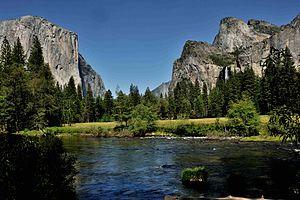
Le parc national de Yosemite est un parc national américain situé dans les montagnes de la Sierra Nevada, dans l'est de la Californie. Avec une superficie totale de 3 081 km², il est le troisième plus grand parc de Californie. Classé parc national le 1ᵉʳ octobre 1890, le Yosemite est le deuxième plus ancien de l’histoire américaine, après celui de Yellowstone. Plus de 3,5 millions de touristes le fréquentent chaque année avec un record de 5 millions en 2016, ce qui en fait, avec le Grand Canyon et les Great Smoky Mountains, l’un des sites naturels les plus visités du pays. Ses chutes d’eau et ses dômes granitiques spectaculaires attirent chaque année des milliers de randonneurs et de grimpeurs venant du monde entier. Le Yosemite est un parc de haute montagne dont la diversité naturelle et paysagère a été reconnue patrimoine mondial par l’UNESCO en 1984. Mais l’intense fréquentation touristique, au printemps et en été, pose des problèmes environnementaux dans la vallée de Yosemite.